Anti Avsan

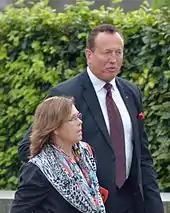
Anti Avsan with his wife Ellinor Avsan.

Anti Avsan (born 1958) is a Swedish politician of the Moderate Party. He was member of the Riksdag from 2006 to 2018.